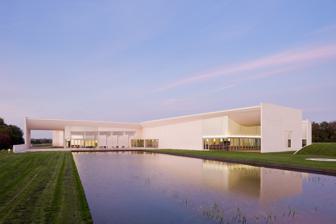
Building: Herning Museum of Contemporary Art
Country: Denmark
Year built: 1976
Herning Museum of Modern Art Heart: Herning Museum of Contemporary Art , formerly Herning Kunstmuseum , was founded in Herning , Denmark, in 1976. It opened in 1977 in Angligården, an old shirt factory designed by C. F. Møller . In 2009, it reopened in new premises designed by the American architect Steven Holl . History The art museum was originally established in Aage Damgaard's Angli shirt factory. It contains works by Paul Gadegaard (who decorated the factory in the 1950s), Victor Vasarely , Piero Manzoni , Richard Mortensen , Asger Jorn and Carl-Henning Pedersen . There is also a large collection of sculptural works by Ingvar Cronhammar . On 9 September 2009, the museum opened in a new building designed by the American architect Steven Holl . The new building also contains works by Bjørn Nørgaard , Joseph Beuys , Mario Merz , Knud Hvidberg , John Kørner and Troels Wörsel . Architecture The new building is designed to accommodate both a museum of visual art and a concert hall. It houses the museum's permanent exhibition, galleries for temporary exhibitions as well as an auditorium seating 150, rehearsal rooms, a medial library and offices. In an attempt to reflect Herning's textile tradition and earlier shirt production, the building when viewed from above resembles a collection of shirt sleeves while the white concrete exterior walls exhibit a fabric texture. Opening times The museum is normally open to visitors every day except Mondays from 10 am to 5 pm. It may however be closed occasionally for special arrangements. References